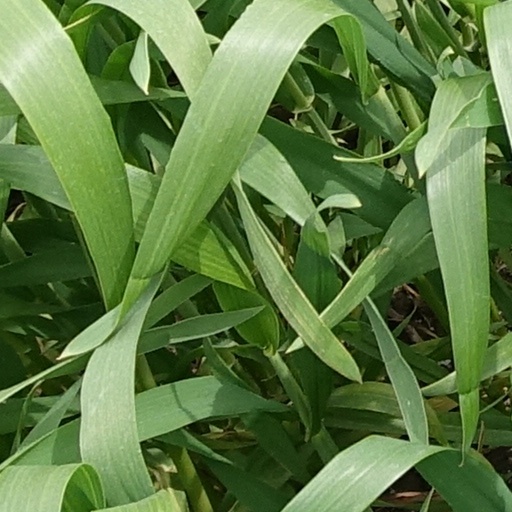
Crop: wheat